John Cranna

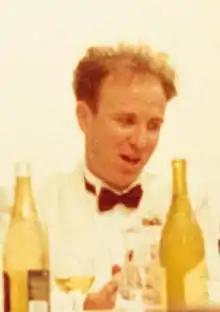
Cranna at the Celebrity Debate at Takapuna Library in 1993

John Cranna (born in Te Aroha) is a New Zealand novelist, who won the Commonwealth Writers' Prize, Best First Book, and the New Zealand Book Award for Fiction for "Visitors".